Steele MacKaye

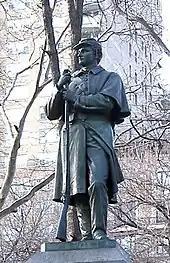
7th Regiment statue

In 1869, MacKaye traveled to Paris with his family, where he became the disciple of the renowned French acting teacher François Delsarte. Under Delsarte, MacKaye learned to enhance performance through pose and gesture. He would later teach and utilize this system during his career. On his return to the United States a year later, he lectured on the philosophy of ethics and "natural" acting in New York, Boston and elsewhere. In 1873 he became the first American actor to portray Hamlet in London.